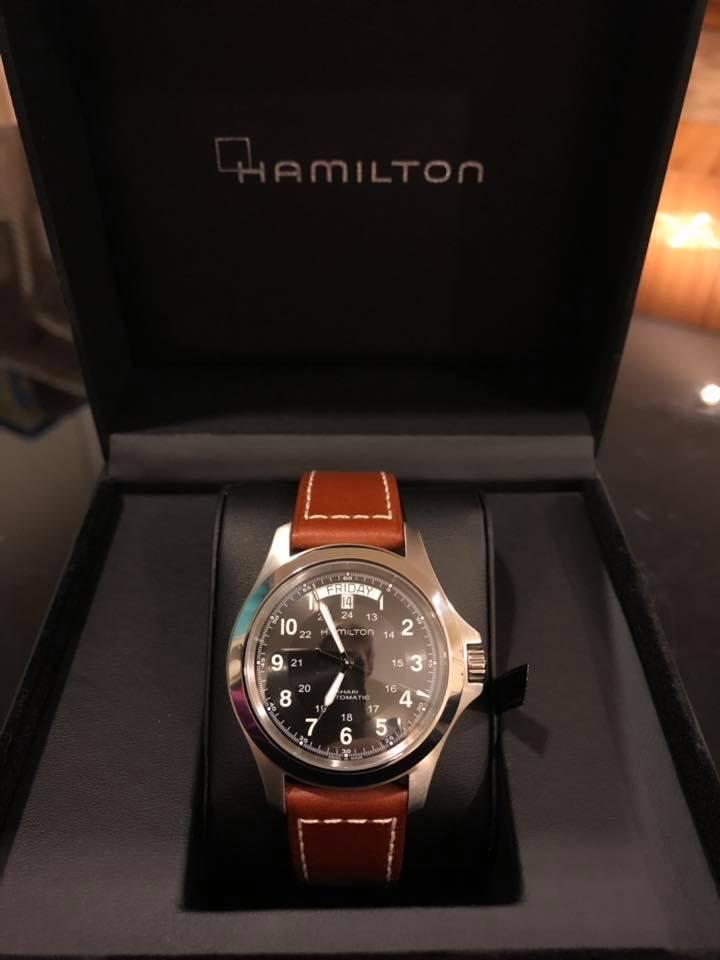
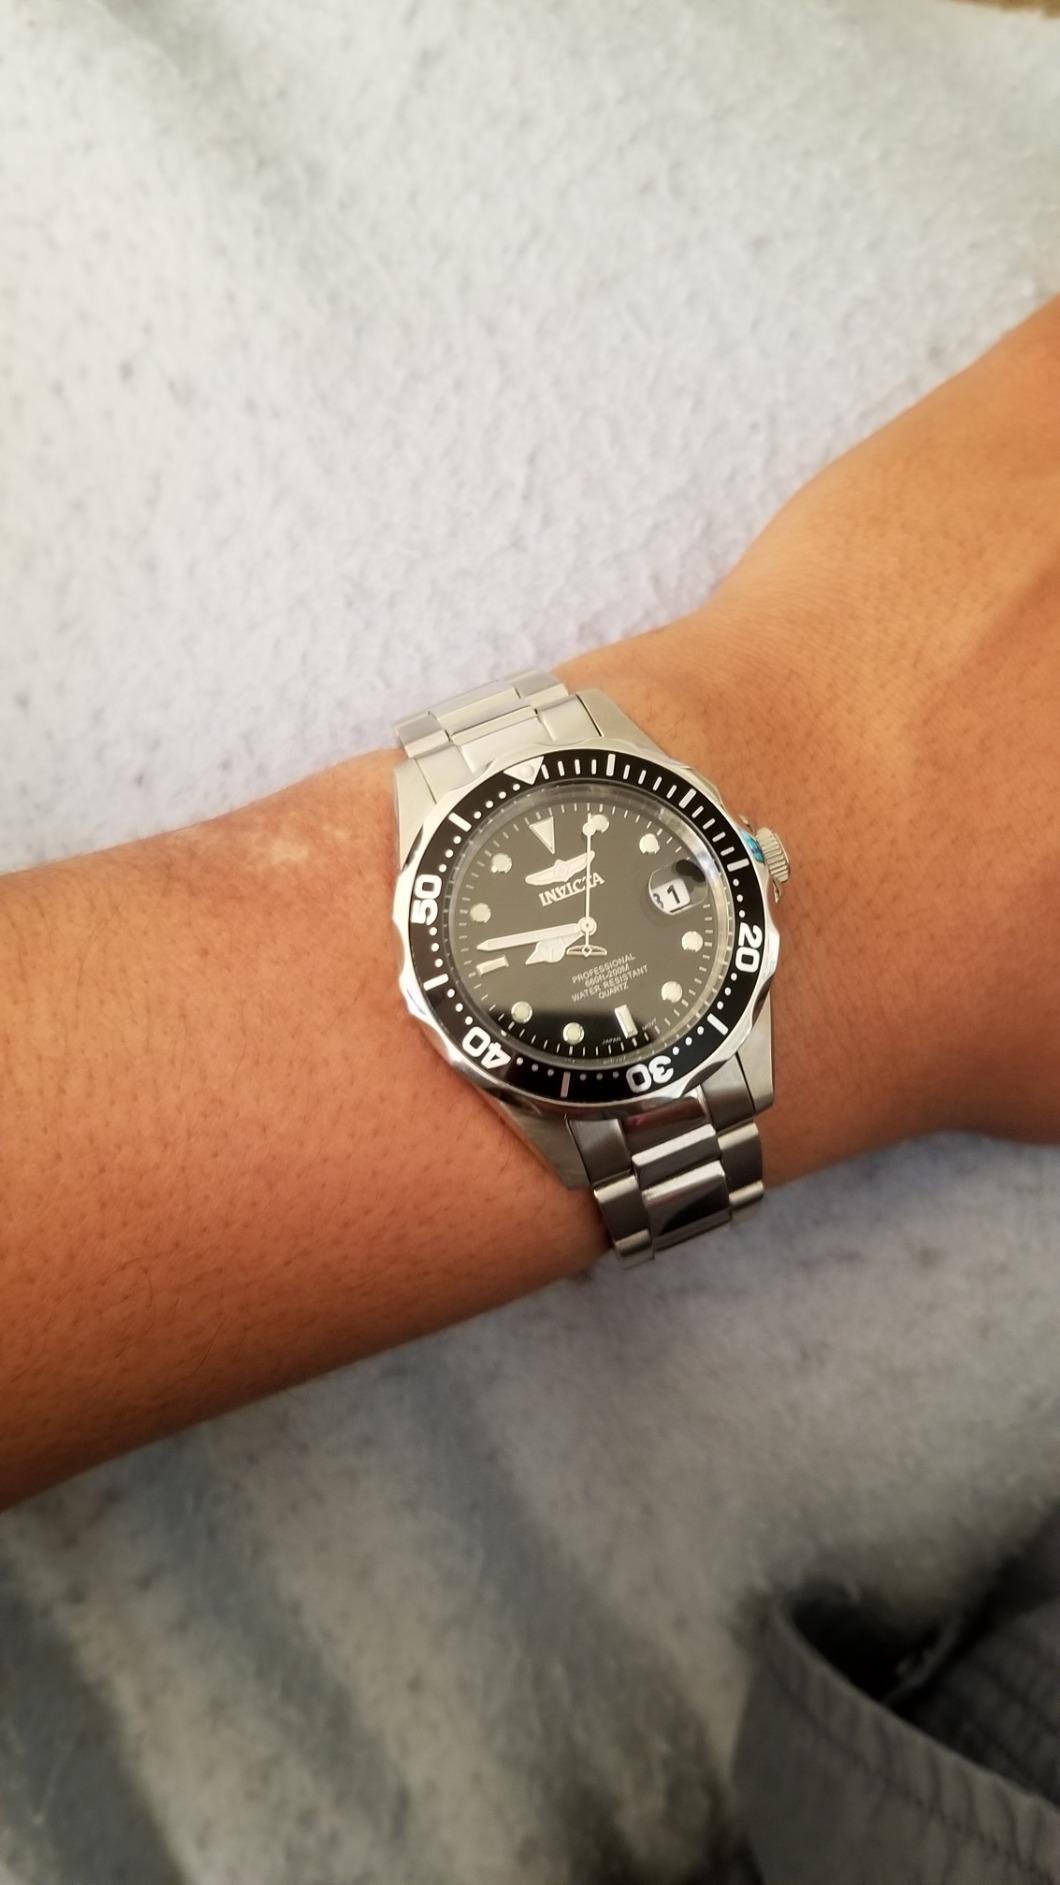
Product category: accessories_watch
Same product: no